Jacobus van Eynde

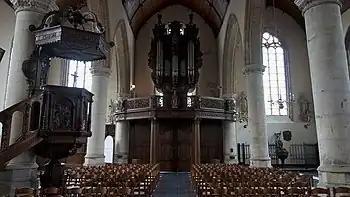
The organ of the in Lo, Belgium

Jacobus van Eynde or van den Eynde (fl. 1696–1729; died 17 January 1729) was a Flemish organ builder.